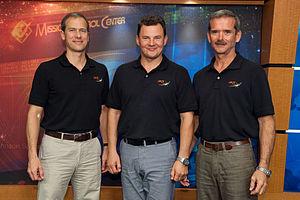
Soyouz TMA-07M est une mission spatiale dont le lancement eu lieu en décembre 2012 depuis le Cosmodrome de Baikonour. Elle transporta trois membres de l'Expédition 34 vers la station spatiale internationale. Il s'agit du 117ᵉ vol d'un vaisseau Soyouz depuis le premier en 1967.